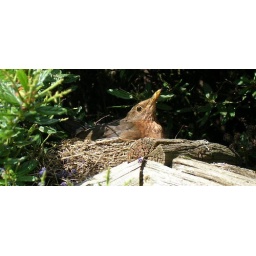
they made a nest on the top of the my bird table which is hidden within a badly pruned bush!